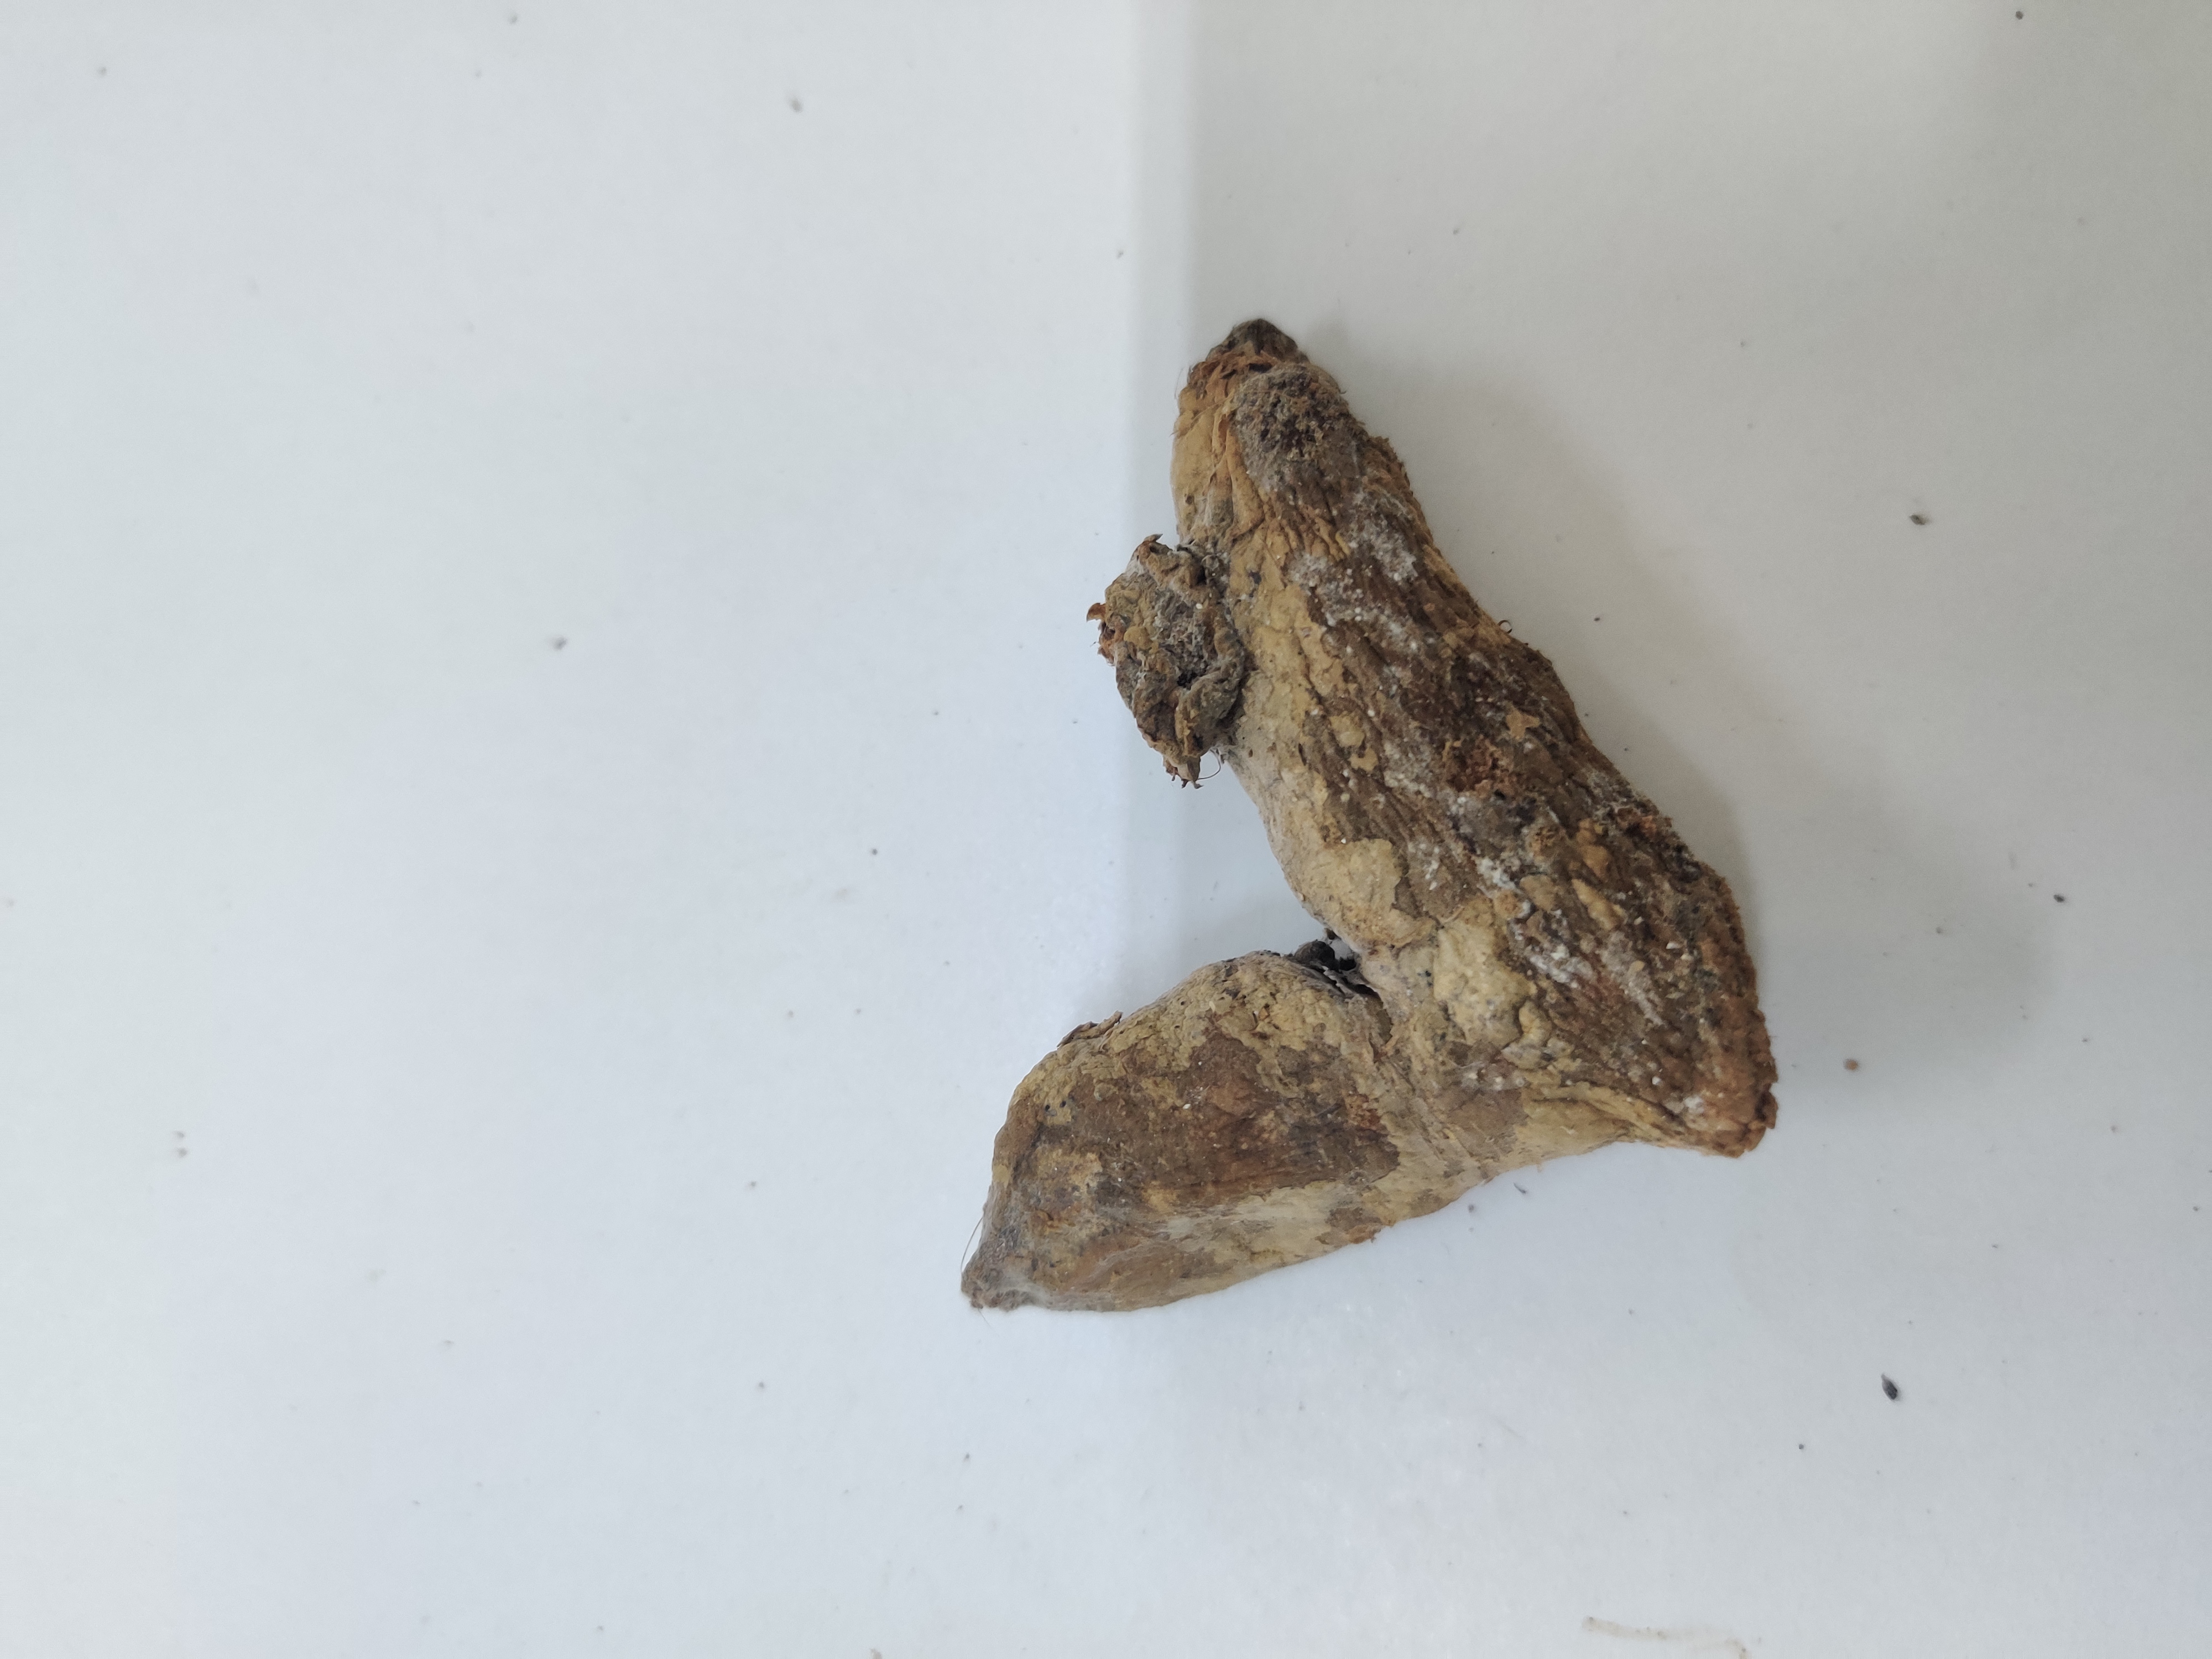
Crop: Turmeric
Condition: Severely Damaged